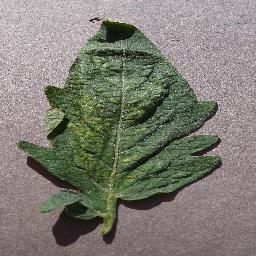
Label: Tomato___Spider_mites Two-spotted_spider_mite